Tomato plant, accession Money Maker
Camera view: bottom (45 deg); turntable rotation: 90 degrees
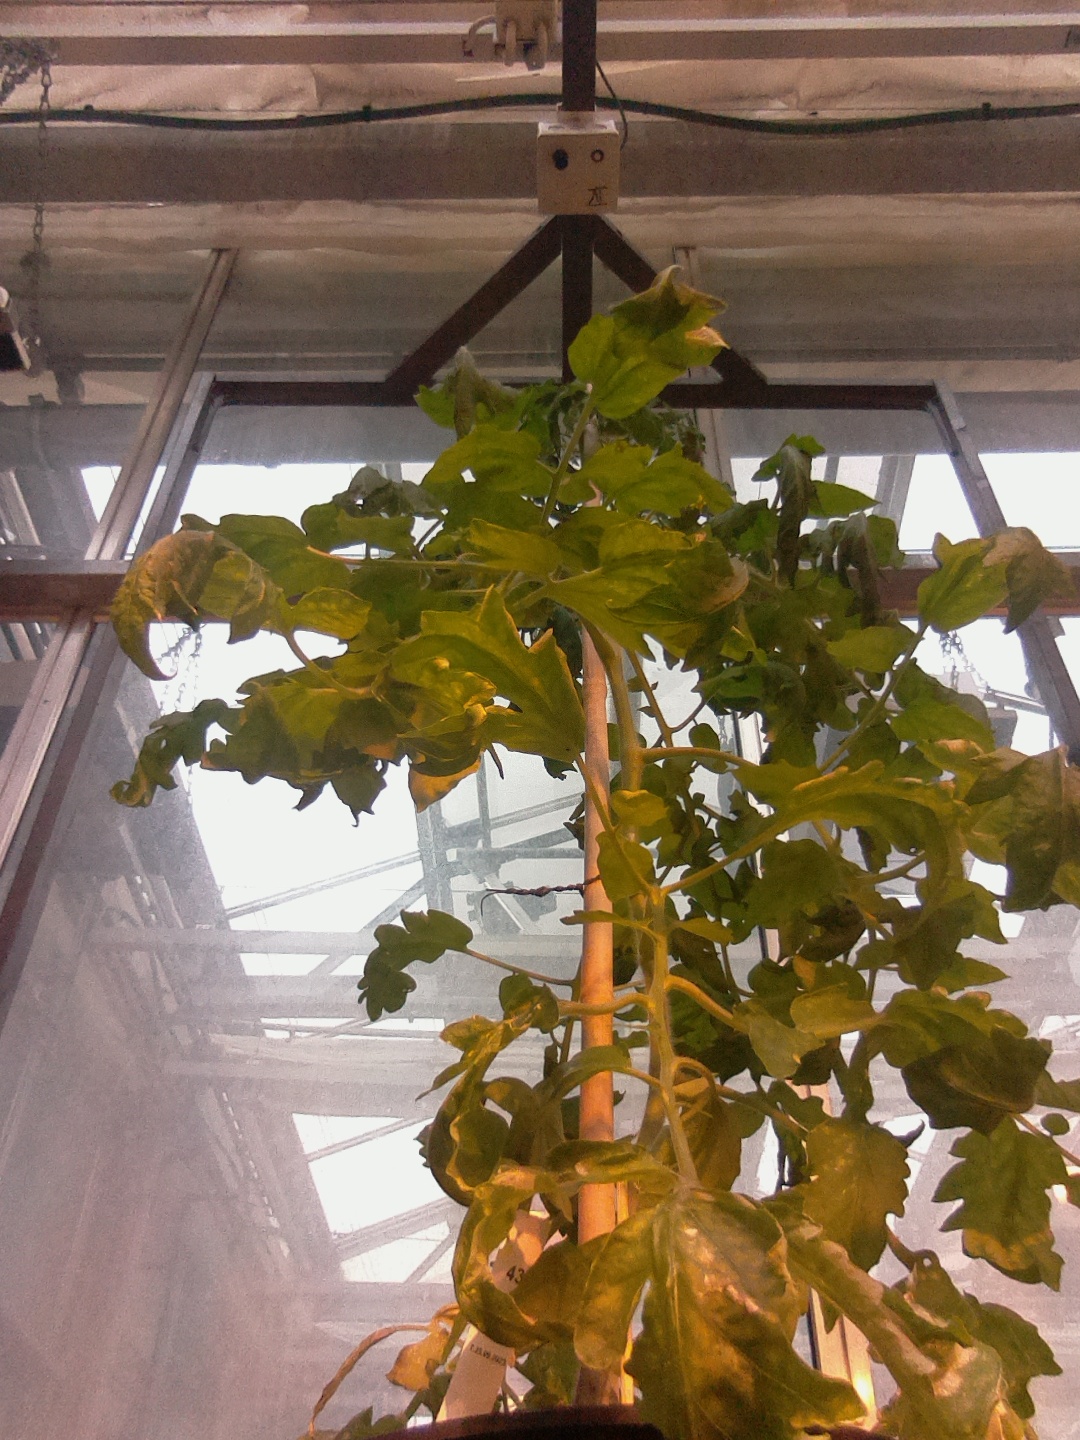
BBCH growth stage 70: Fruits at the main stem or branches visibles